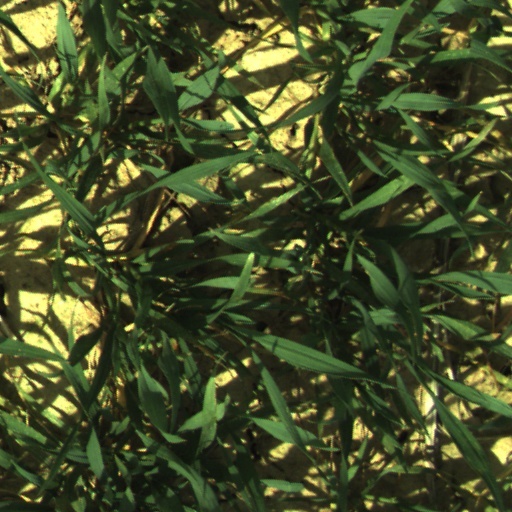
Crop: wheat